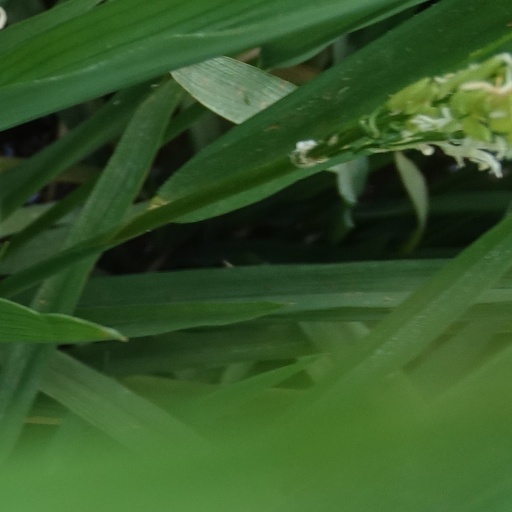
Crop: rice